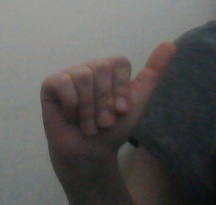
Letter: dhad